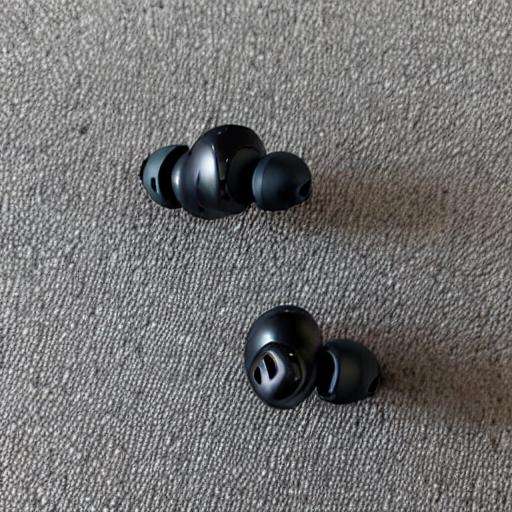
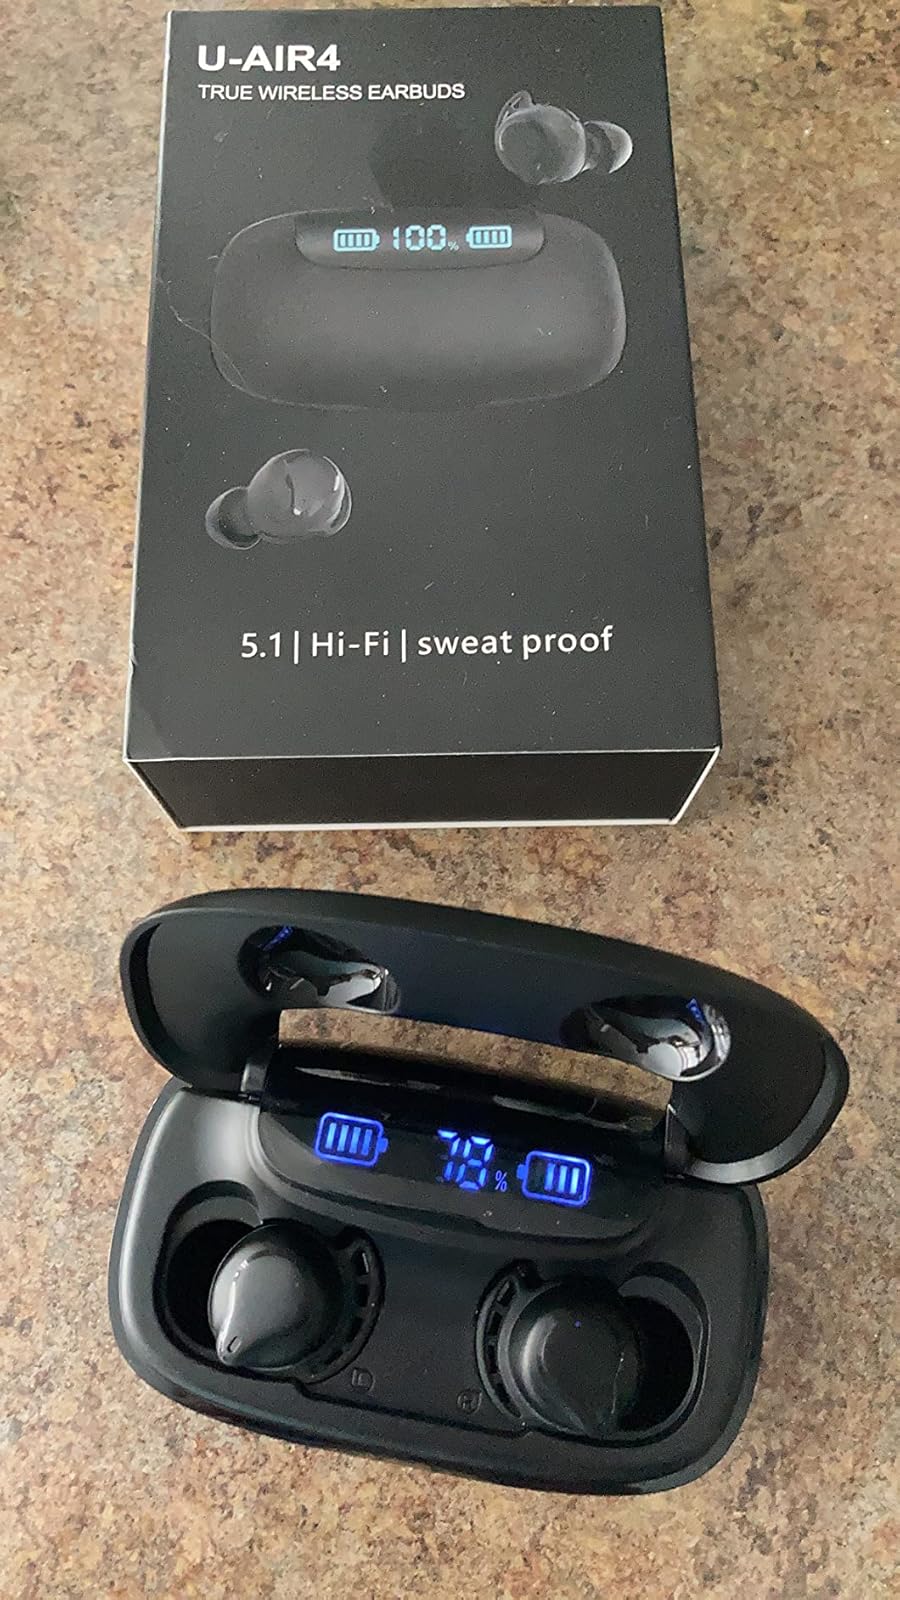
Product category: earbuds
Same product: no